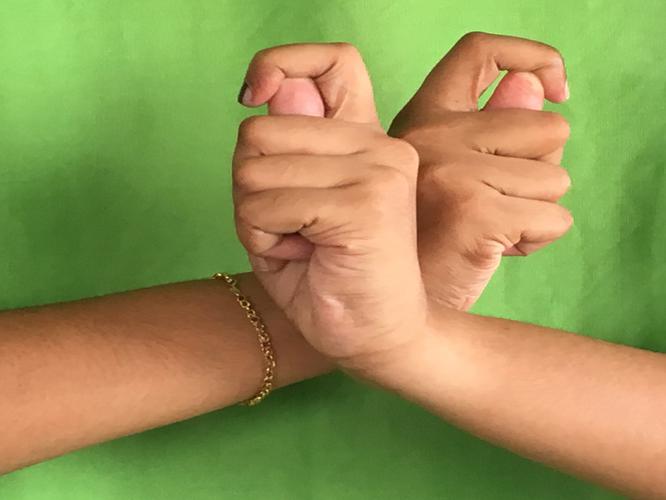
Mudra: Berunda
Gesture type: double_hand